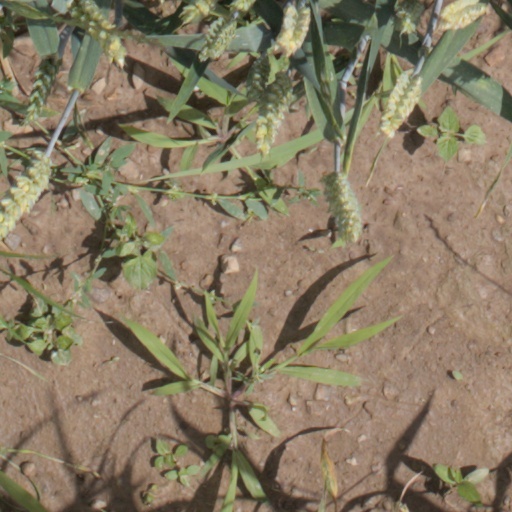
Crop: wheat